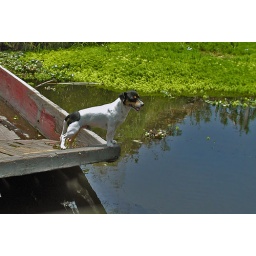
Cute dog at the end of a boat on a canal in Xochimilco, near Mexico City.